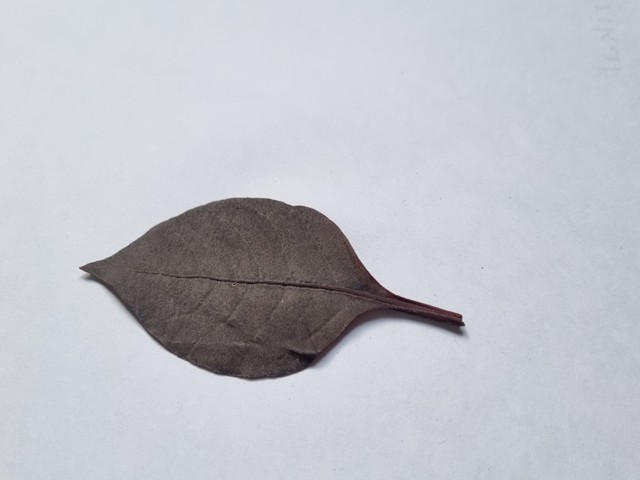
Plant: kalochitra